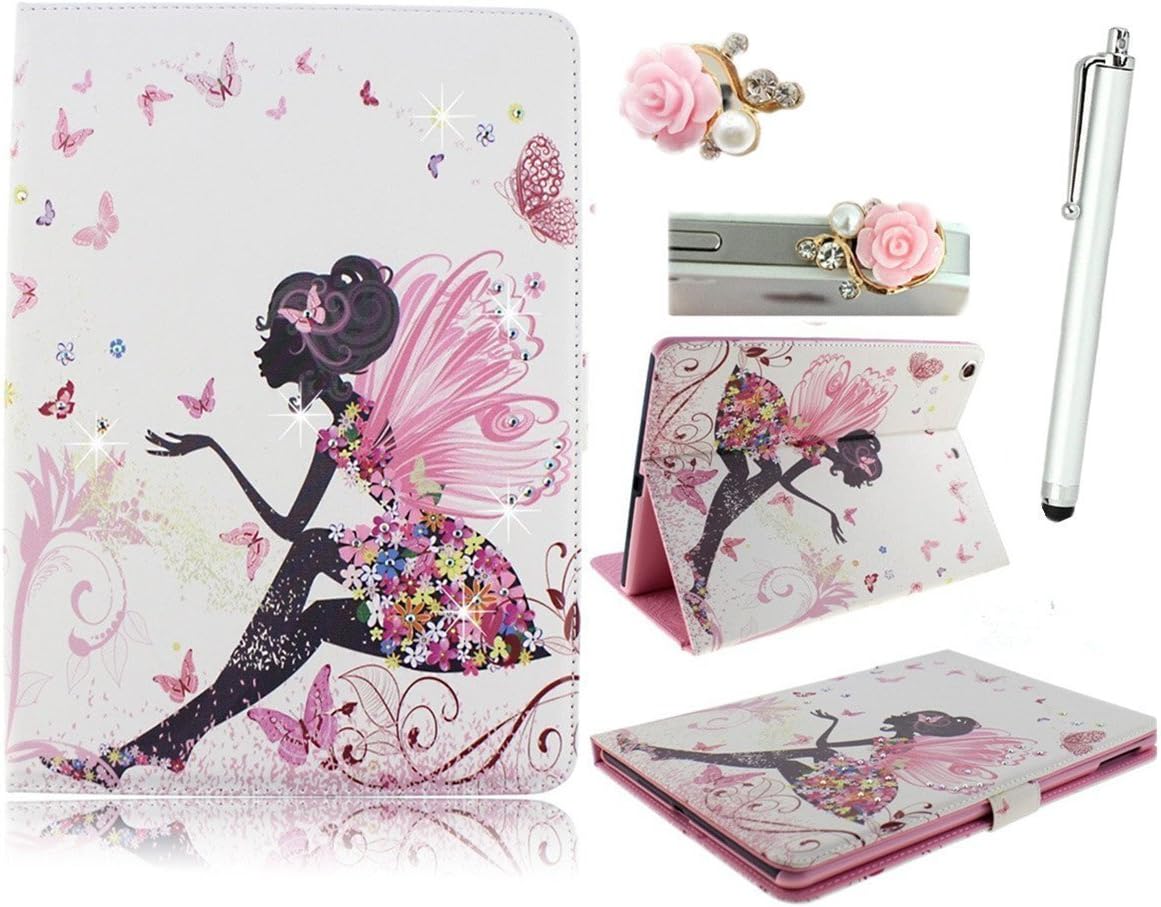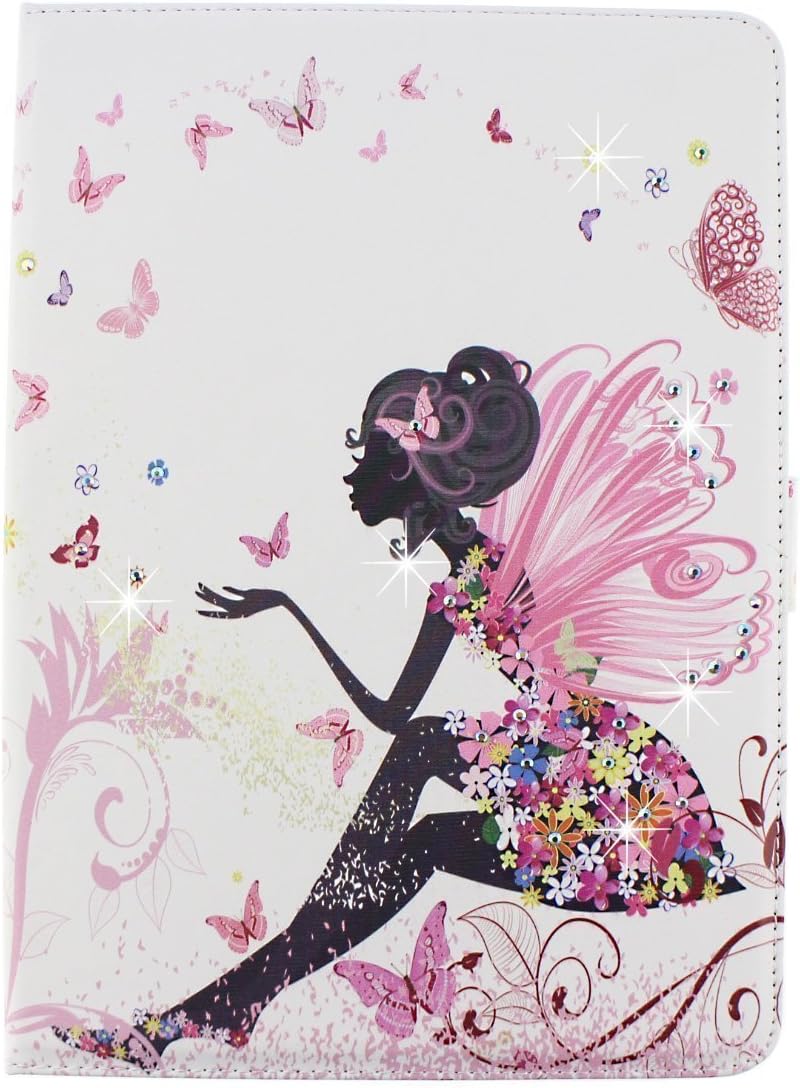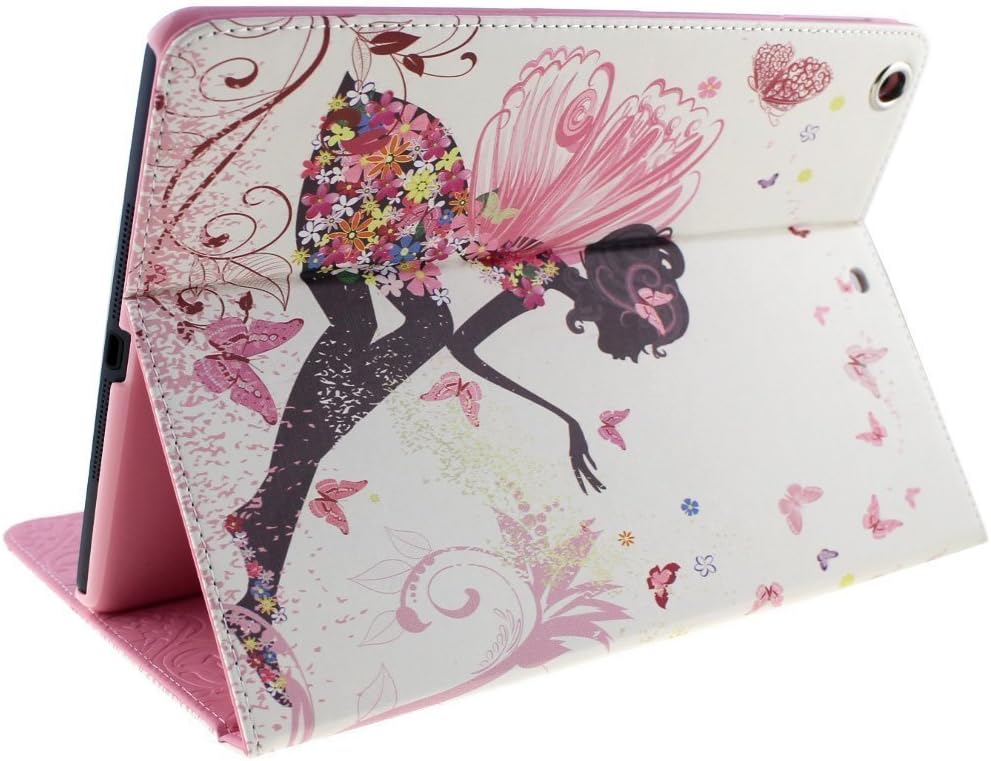
Vandot 3 in1 For Samsung Galaxy Tab 3 8.0 T311 T310 8 inch PU Leather Smart Cover Premium Elegant 3D Girl Bling Shining Crystal Diamond Glitter Rose Flower Blue Yellow Hybrid Red White Orange colorful Rock Butterfly Cartoon Angel Fairy Magnet Magnetic New Flip Folio Book Multi-Function Protektiv Ultra Thin Case Stand Bumper Shell Bow Tie Princess + Baby Pink Pearl Camellias Anti Dust Plug Jack + Silver Metal Aluminum Stylus Touch Pen
Category: Computers
This case has been designed exclusively for Your Tablet .Allows easy access to all basic functions and made of highly durable PU material, it is the perfect match for your tablet. Magnetic Flap Closure for convenience and added security, keep your device secure when not in use.
Features: Thin and lightweight case. | New design with easy access to all buttons and ports. | 100% New | Protects against dust, scratches and drops. | Made of high quality PU leather